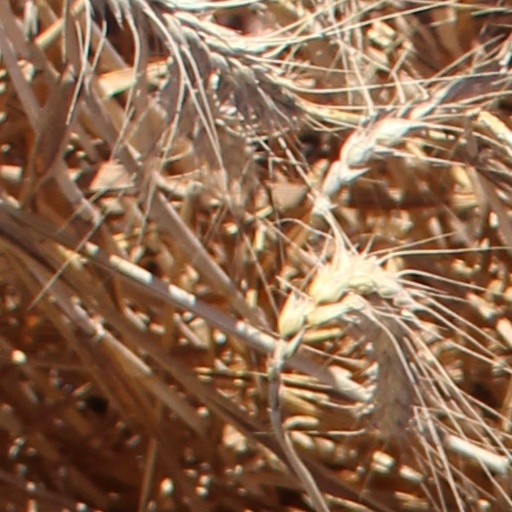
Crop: wheat